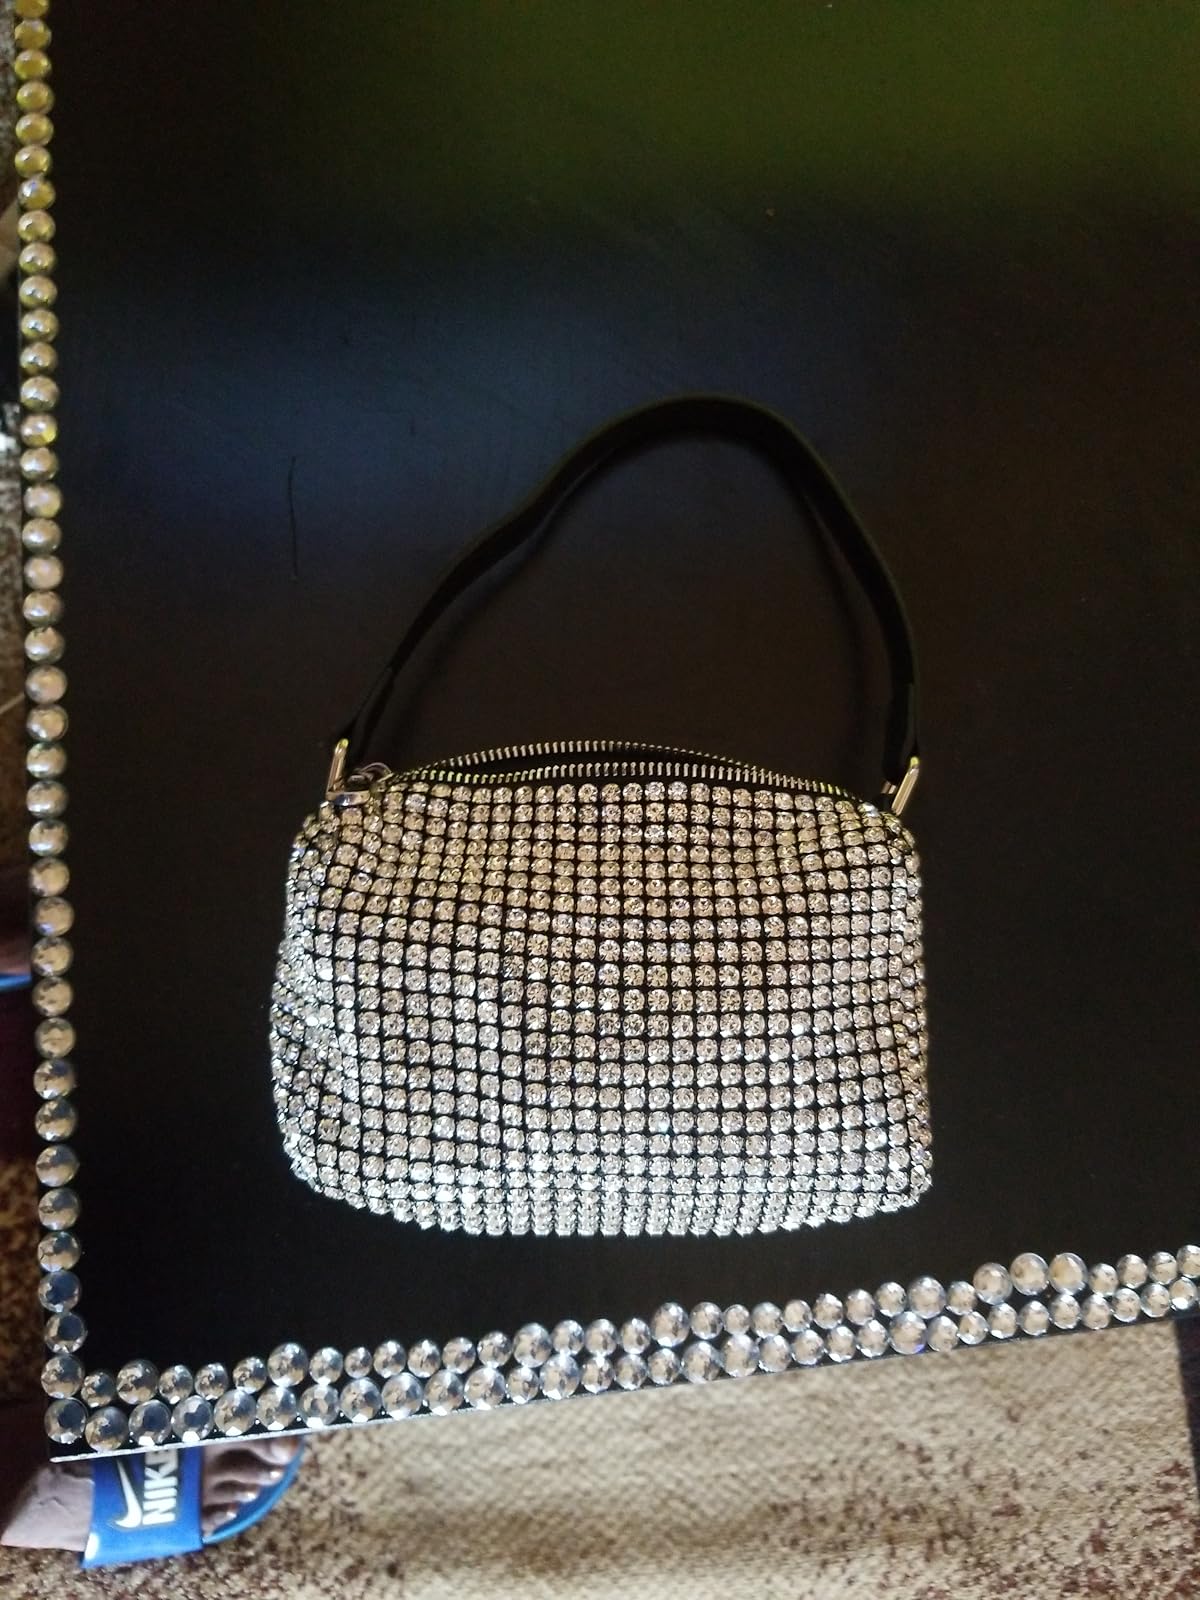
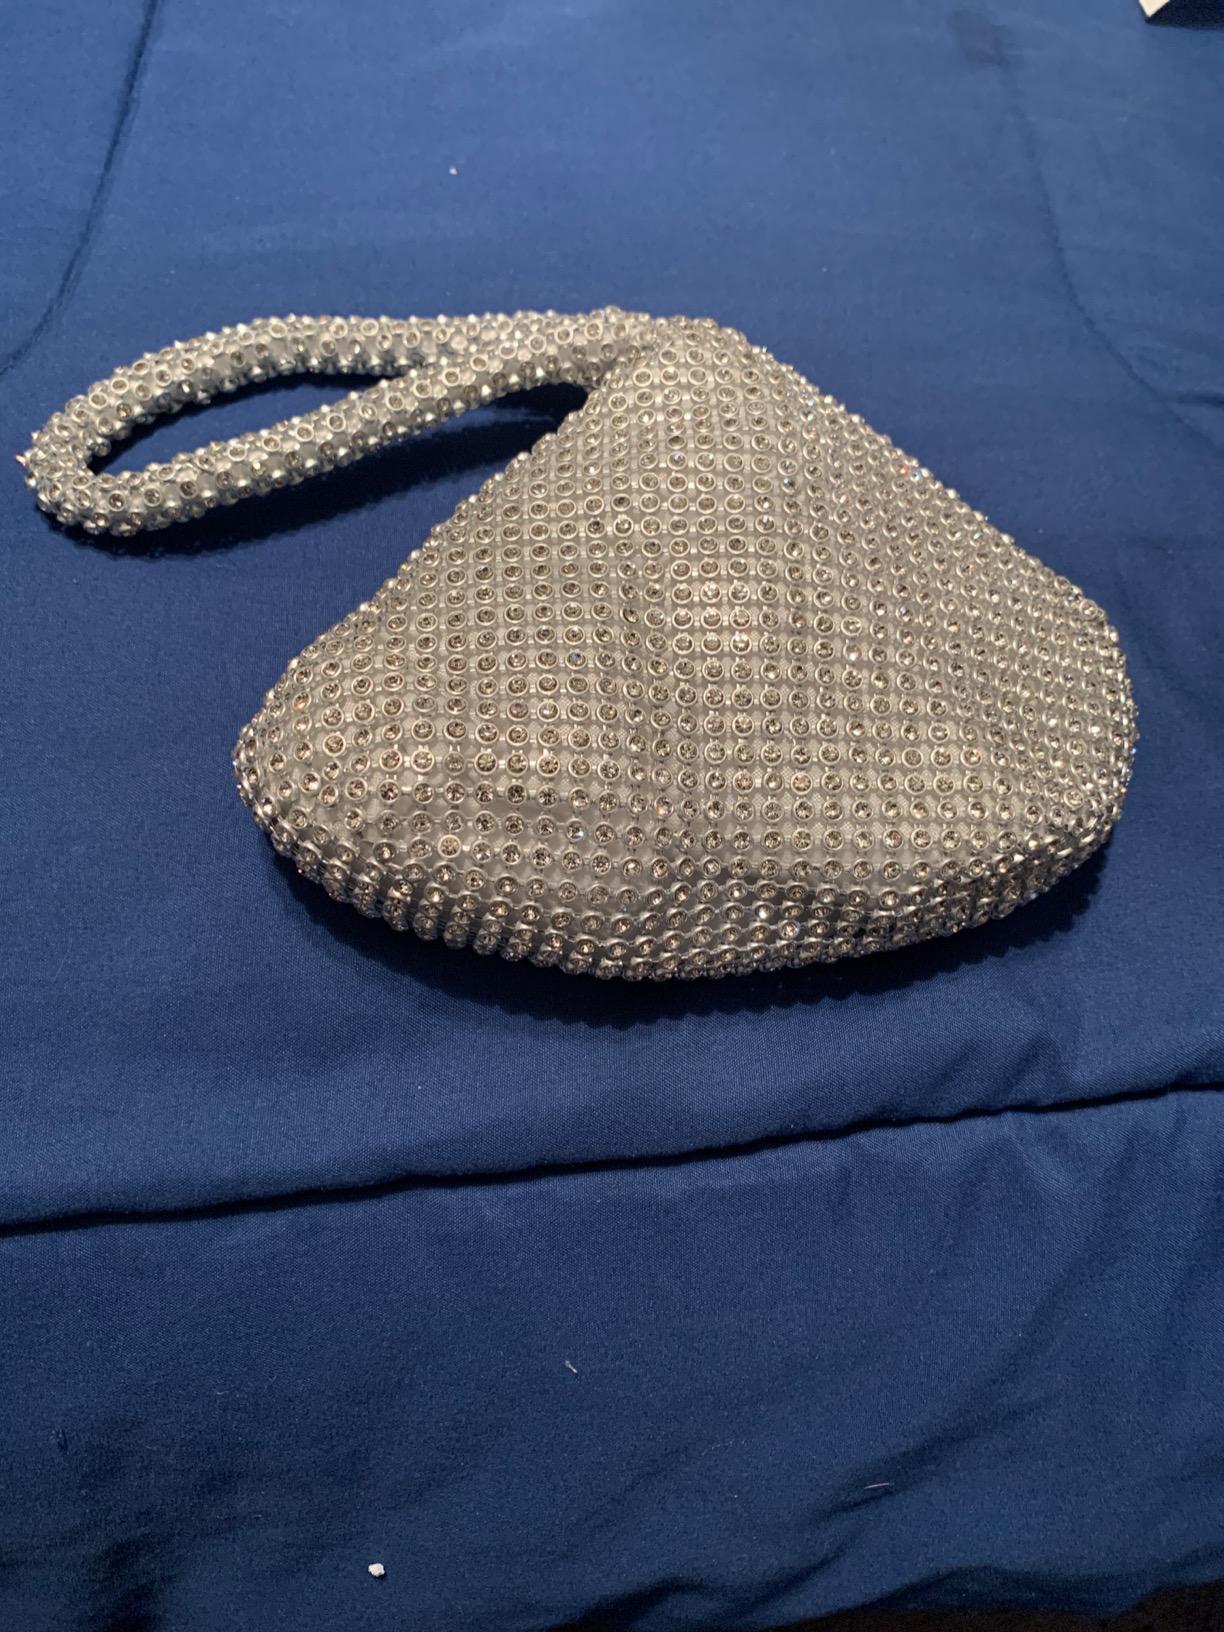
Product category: accessories_handbag
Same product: no